St. Mary's-in-Tuxedo Episcopal Church

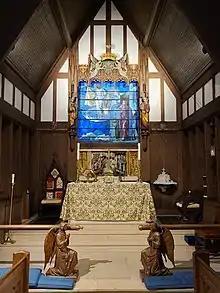
The sanctuary, designed by Bertram Goodhue and dedicated to Henry Morgan Tilford

Desiring to complement the work of Village architect Bruce Price, architect William A. Potter—known for his numerous contributions to Princeton University's campus—produced a Shingle style design for St. Mary's in 1887. Critic Montgomery Schuyler described St. Mary's as a "cottage church," a term he deemed appropriate given Tuxedo's resort status. Several experts, including Sarah Landau, Wayne Andrews and Lawrence Wodehouse, argue that the design for St. Mary's was influenced by the work of Henry Hobson Richardson; Wodehouse attributes the "emphasis on horizontal cornices and high-pitched roofs" of St. Mary's to Richardson's 1880 design for the Dr. James Bryant House in Cohasset, Massachusetts. One local influence was the nearby Tuxedo Park gatehouse, designed by Price and itself influenced by William Ralph Emerson's houses with "bouldered bases" (a phrase used by Landau to describe bases of buildings made of boulder-like stones) and Richardson's F. L. Ames Gate Lodge in North Easton, Massachusetts.